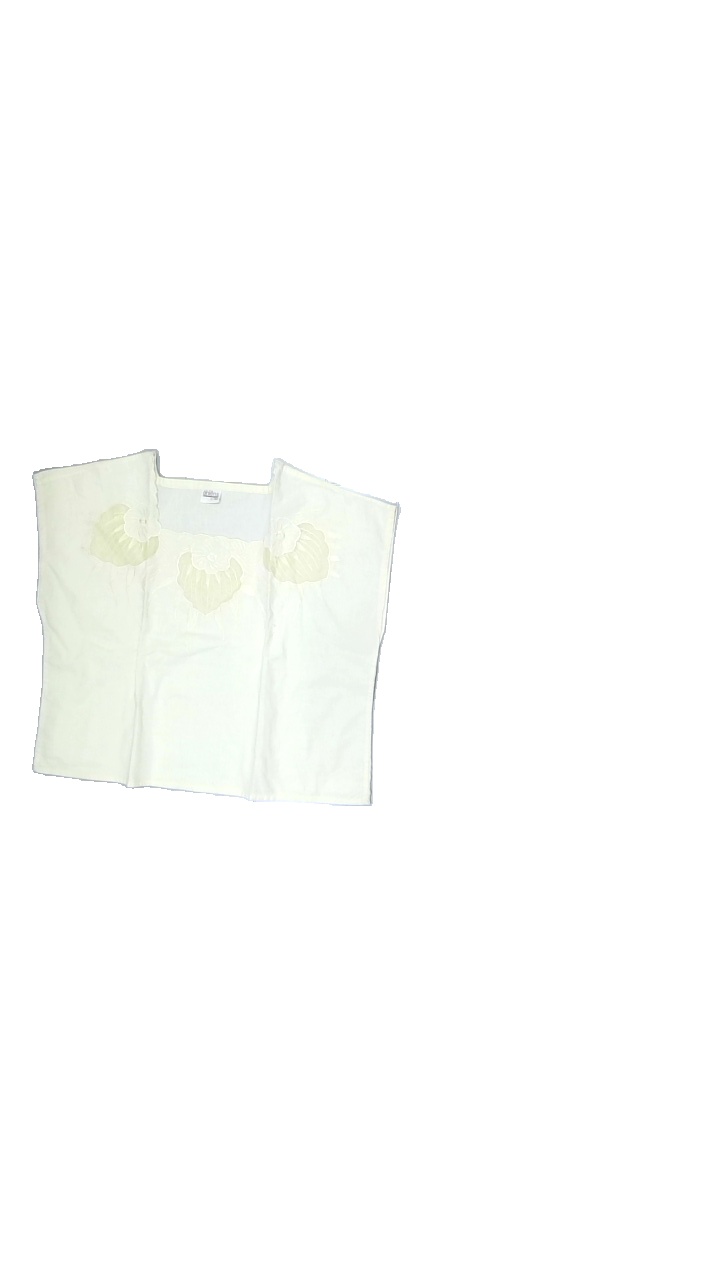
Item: Tank Top (Ladies)
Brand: Åhléns
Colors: Yellow
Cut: Regular
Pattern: Floral print
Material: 100%cotton
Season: Summer
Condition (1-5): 4
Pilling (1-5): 5
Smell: Minor
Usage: Export
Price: <50